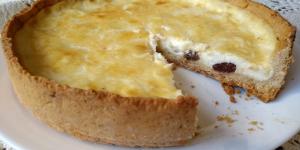
tarta de crema galesa